Homedale, Idaho

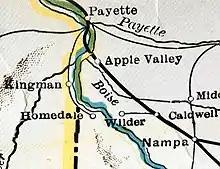
Branch RR route in 1930

Homedale is a city in Owyhee County Idaho. The population was 2,633 at the time of the 2010 census. The town name was chosen by drawing names from a hat during a community picnic. Homedale is part of the Boise metropolitan area. It was, at one time, the terminus of a branch of the Oregon Short Line Railroad.